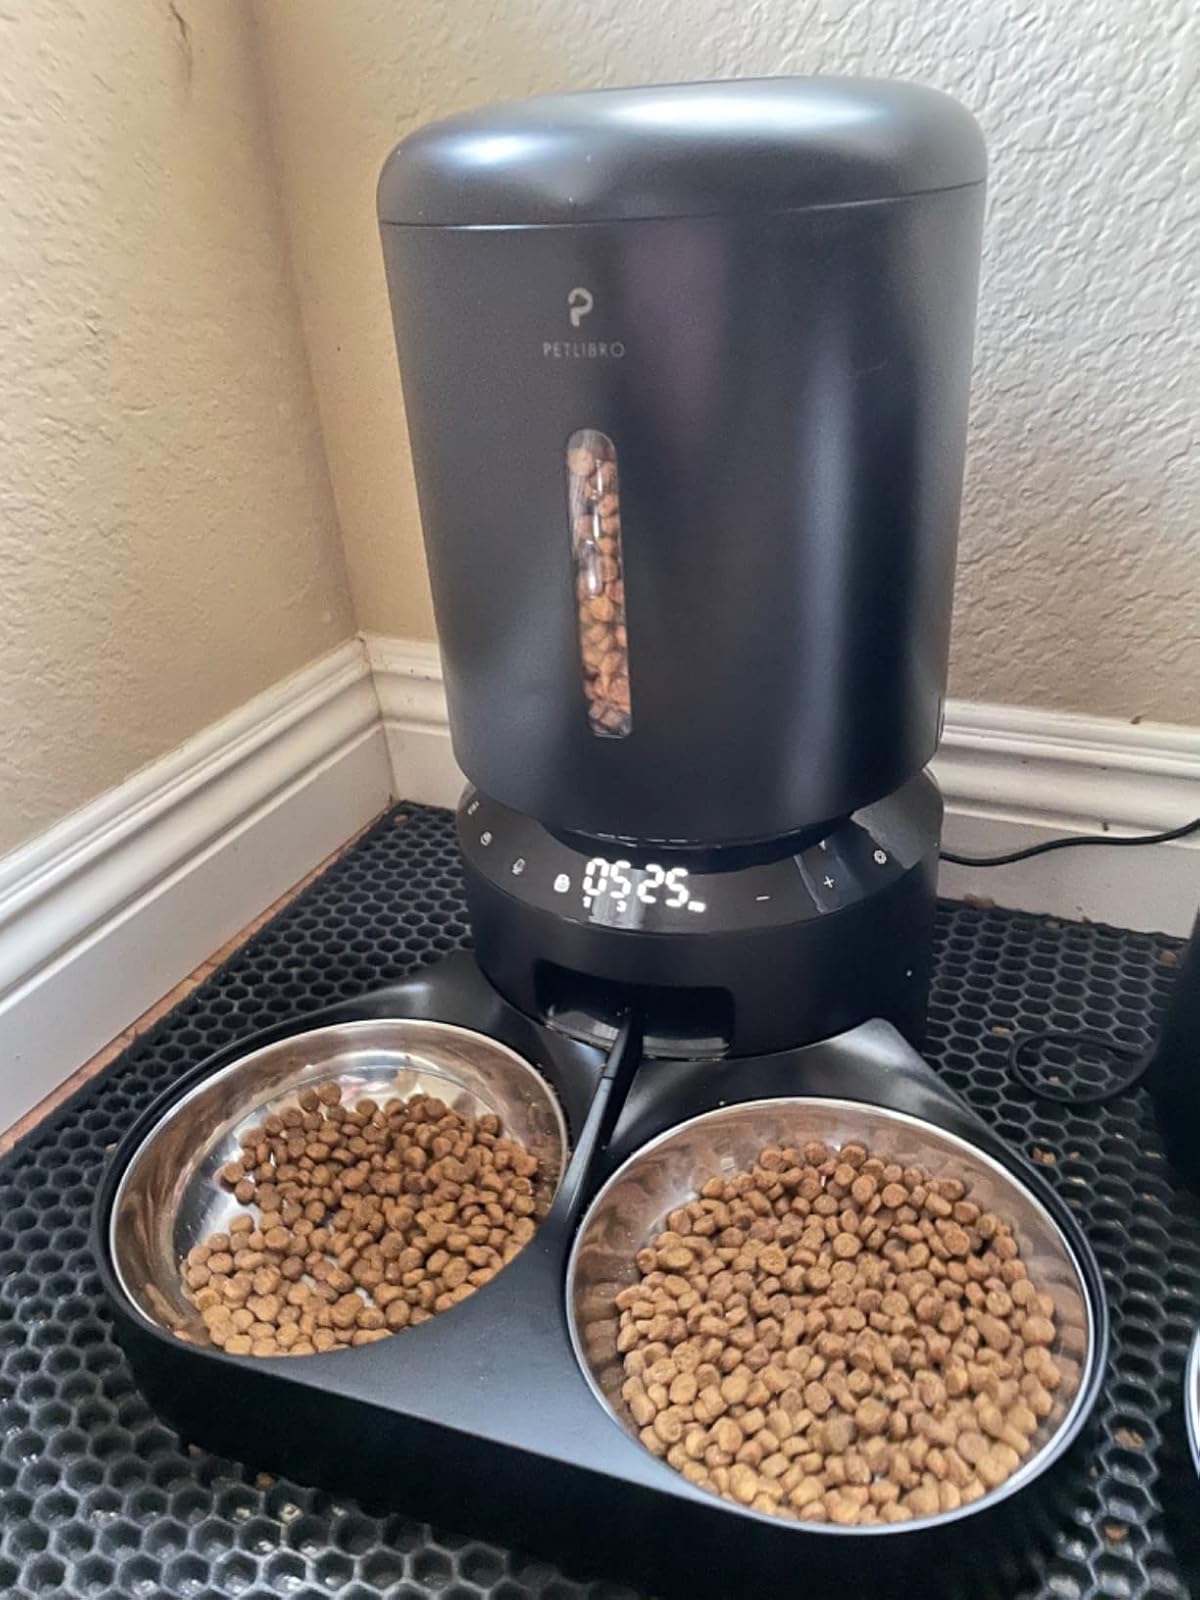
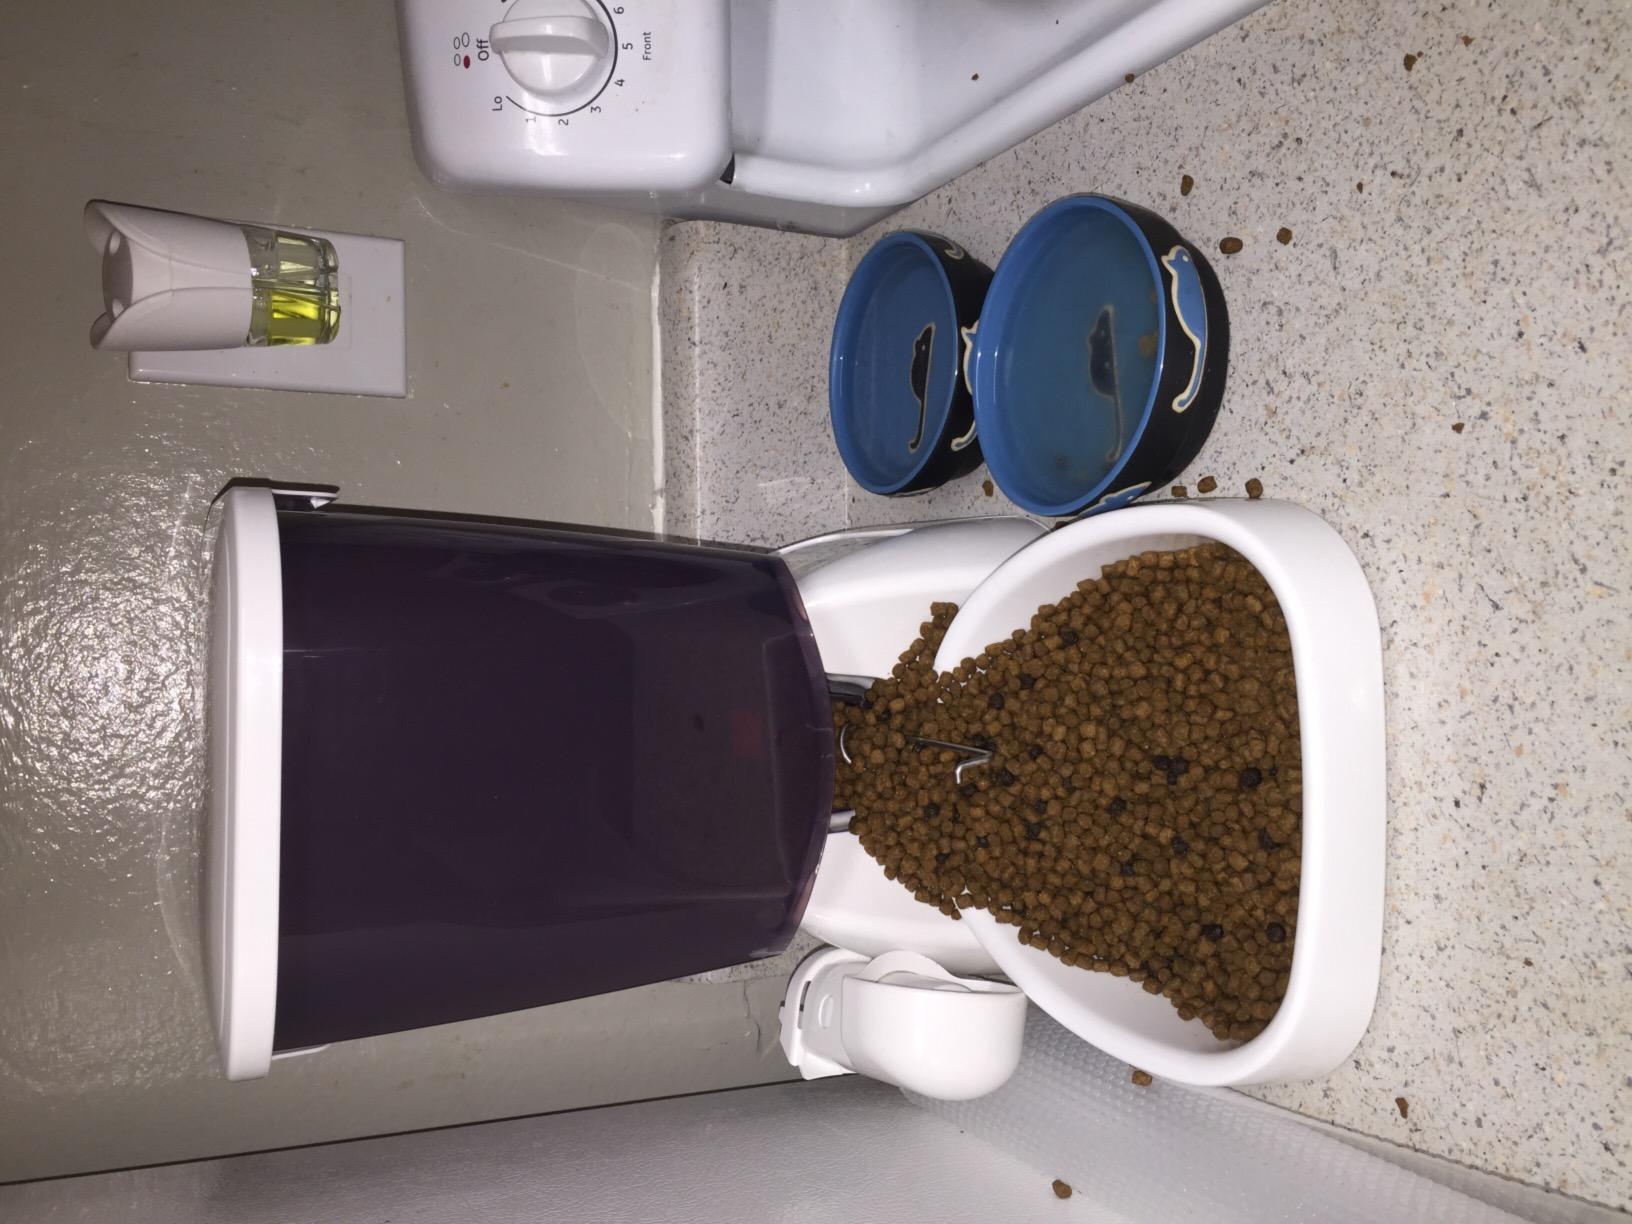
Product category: items_feeder
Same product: no